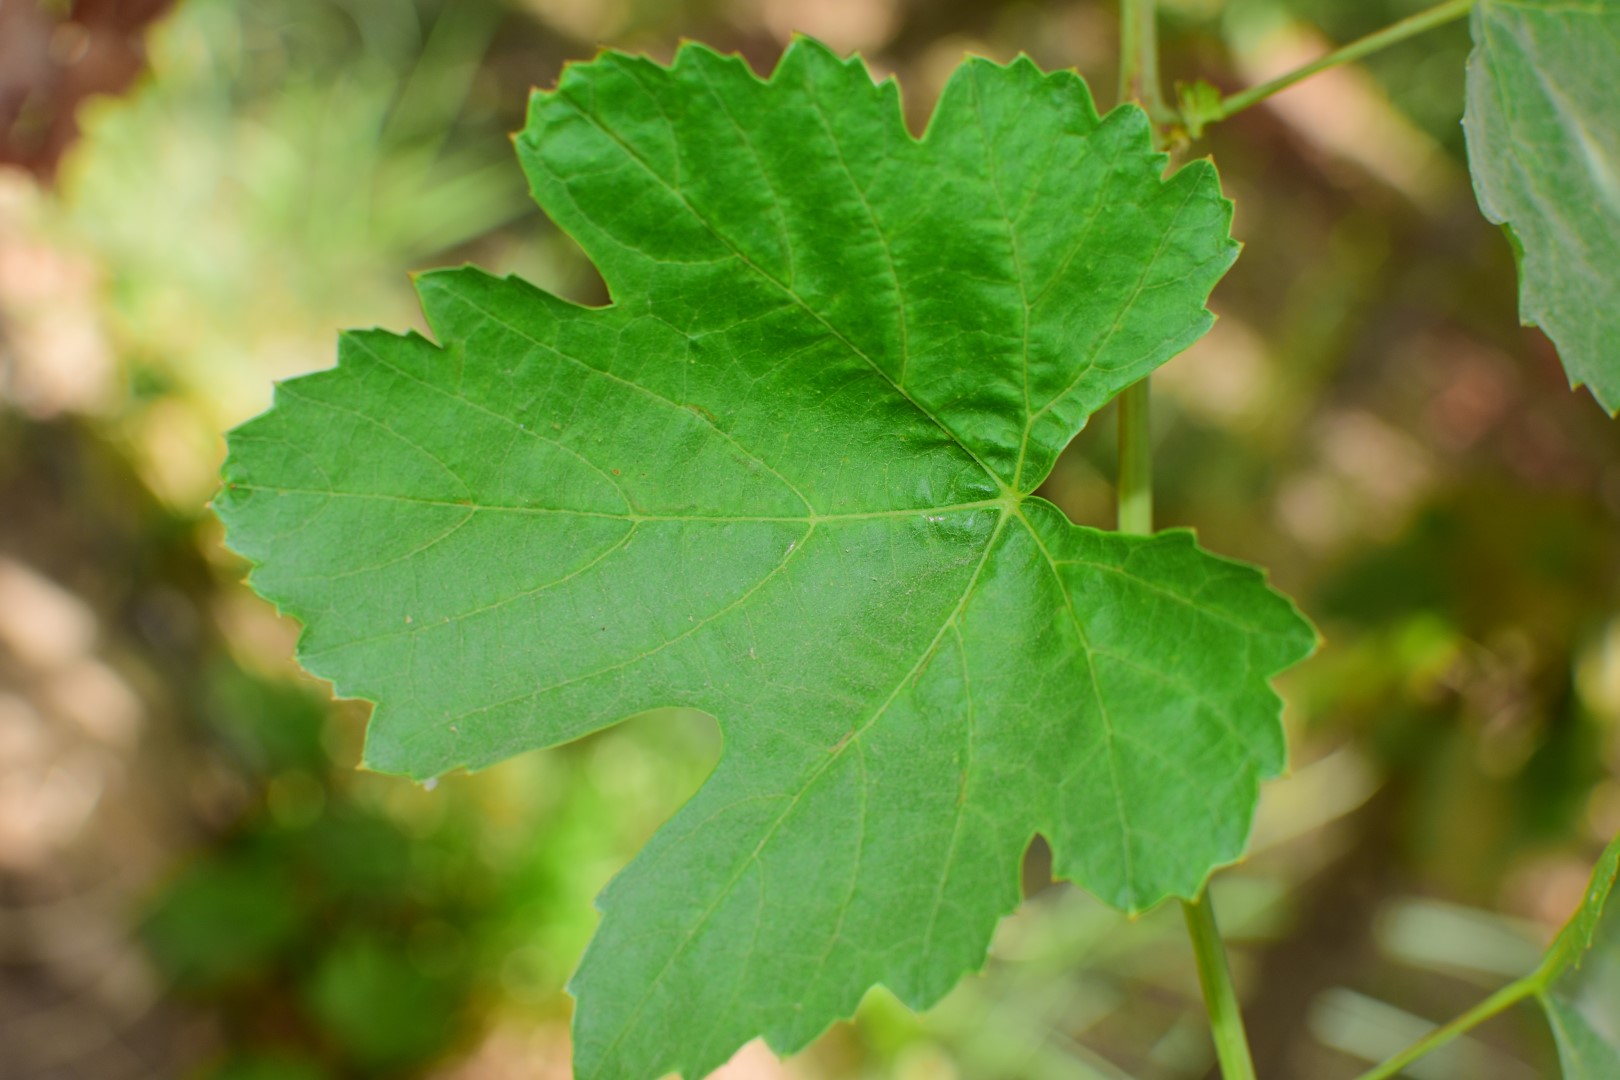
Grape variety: Thompson Seedless